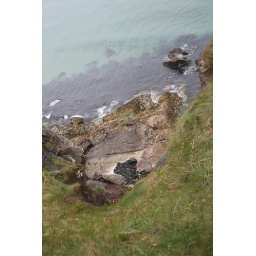
The beautiful colors of the coast of the Irish Sea visible just below the Carrick-a-rede rope bridge footpath.